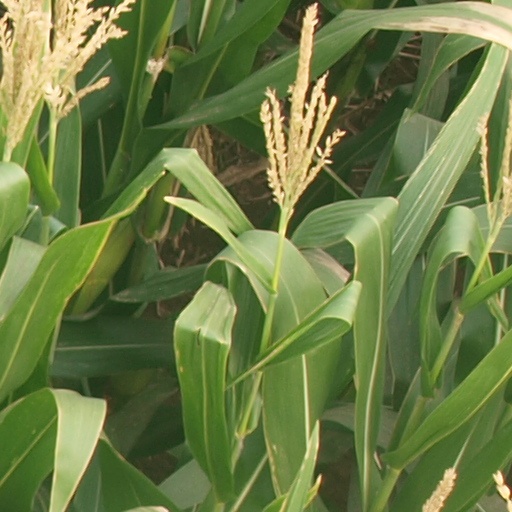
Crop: maize; corn